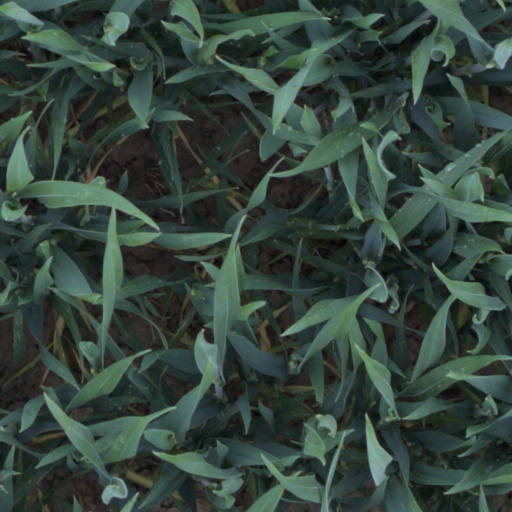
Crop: wheat